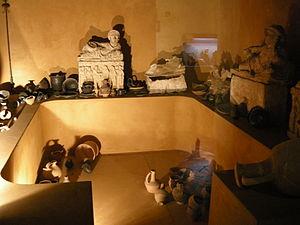
Le musée Guarnacci est l'un des musées de la ville de Volterra, en Toscane, situé Palazzo Maffei.
Cette liste de musées étrusques recense les espaces muséographiés de villes italiennes dont les collections sont à prédominance majeure consacrées aux vestiges étrusques, des lieux développés ou créés fortement depuis les années 2000 souvent associés aux découvertes récentes.